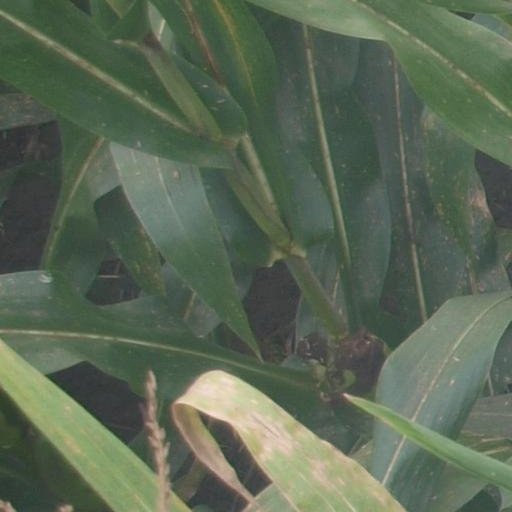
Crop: maize; corn